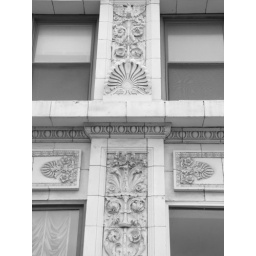
Intricate details on this high-rise office building turned Senior housing in downtown St. Joseph, Missouri.